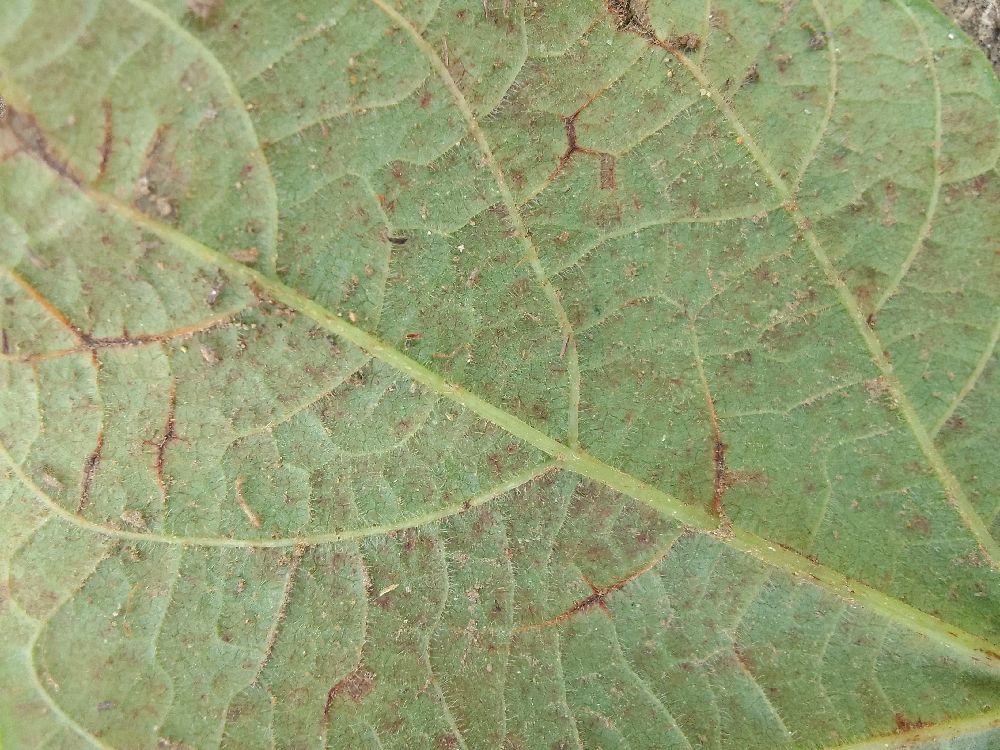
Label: anthracnose